Casey Prather

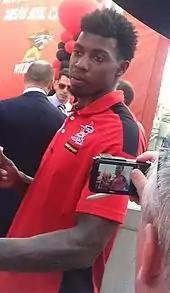
Prather in March 2016, at the Wildcats' championship ceremony

As a senior year in 2013–14, Prather stepped up to become a key scorer for the Gators, more than doubling his scoring average from his junior year. He led the Gators in scoring and was named first-team All-SEC. He became the third Gator under Billy Donovan to record three 27-point games in a single season, joining Nick Calathes (2008–09) and Teddy Dupay (2000–01). He totaled six 20-point games, including his career-best 28 points in Florida's season opener against North Florida. This increase in production was a key factor for Florida becoming one of the top teams of the 2013–14 season. For the fourth straight year, the Gators reached the Regional Finals, where they defeated Dayton to move on to the Final Four. In the national semifinals, the Gators were defeated by Connecticut to fall short of reaching the championship game, despite a 15-point effort from Prather. In 37 games (35 starts) for the Gators in 2013–14, he averaged 13.8 points, 5.0 rebounds, 1.6 assists and 1.0 steals per game. He led the SEC, and was seventh in the NCAA, with a .603 field goal percentage, and led the SEC in two-point field goal percentage for the second season in a row, at .607.